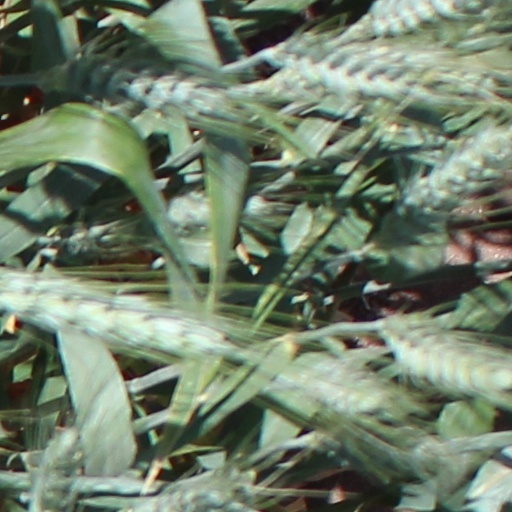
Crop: wheat